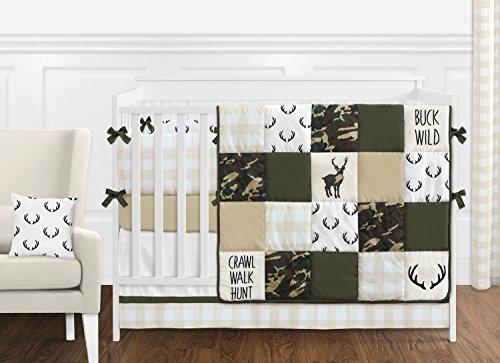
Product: Sweet Jojo Designs Green and Beige Rustic Deer Buffalo Plaid Check Baby Kid Clothes Laundry Hamper for Woodland Camo Collection
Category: Baby Products | Nursery | Furniture | Storage & Organization | Hampers
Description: Great Condition.
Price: $44.12